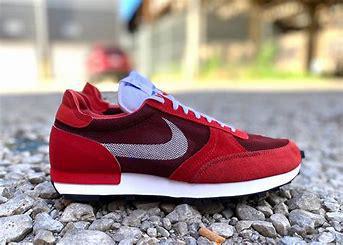
Brand: Nike
Model: Dbreak Type